Olare Motorogi Conservancy

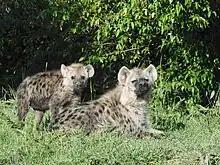
Spotted hyenas in Olare Motorogi Conservancy

The community conservancy concept is part of a new model of safari-tourism designed to create a mutually beneficial partnership between the Maasai and the tour operators. Instead of buying the land off the Maasai, the land is leased for the purpose of wildlife conservation. This is preferable for the Maasai as they have a guaranteed annual income (the amount paid is per acre not per guest) and they retain ownership of the land. Tourism also generates employment as the camp staff, guides and conservancy rangers are all drawn from the families of the Maasai landowners. In return the Maasai vacate the lands removing all sedentary homesteads or livestock bomas within the conservancy. This allows grass and vegetation to recover from overgrazing.